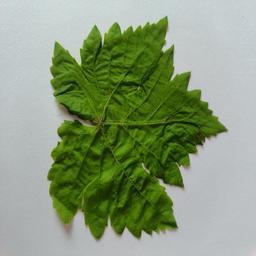
Label: Healthy Leaves